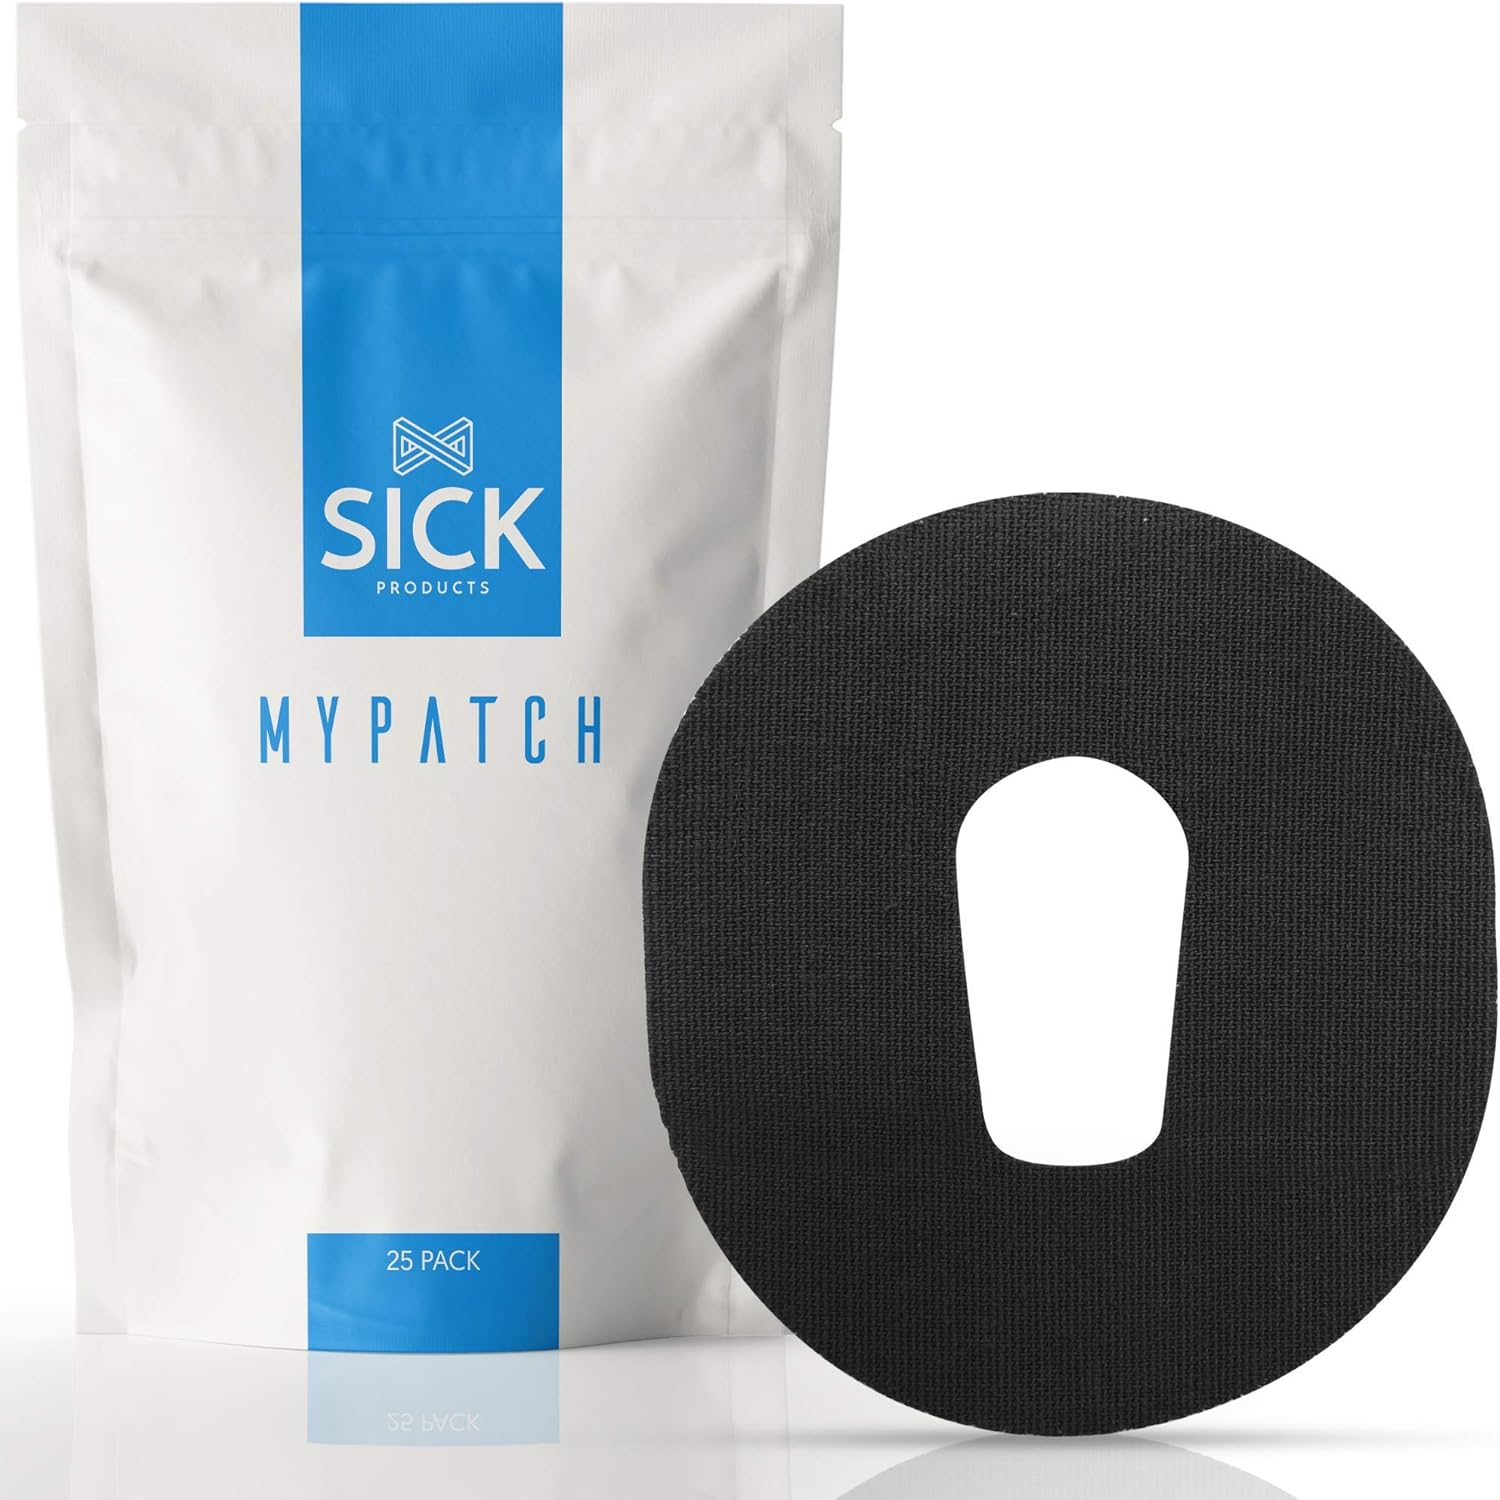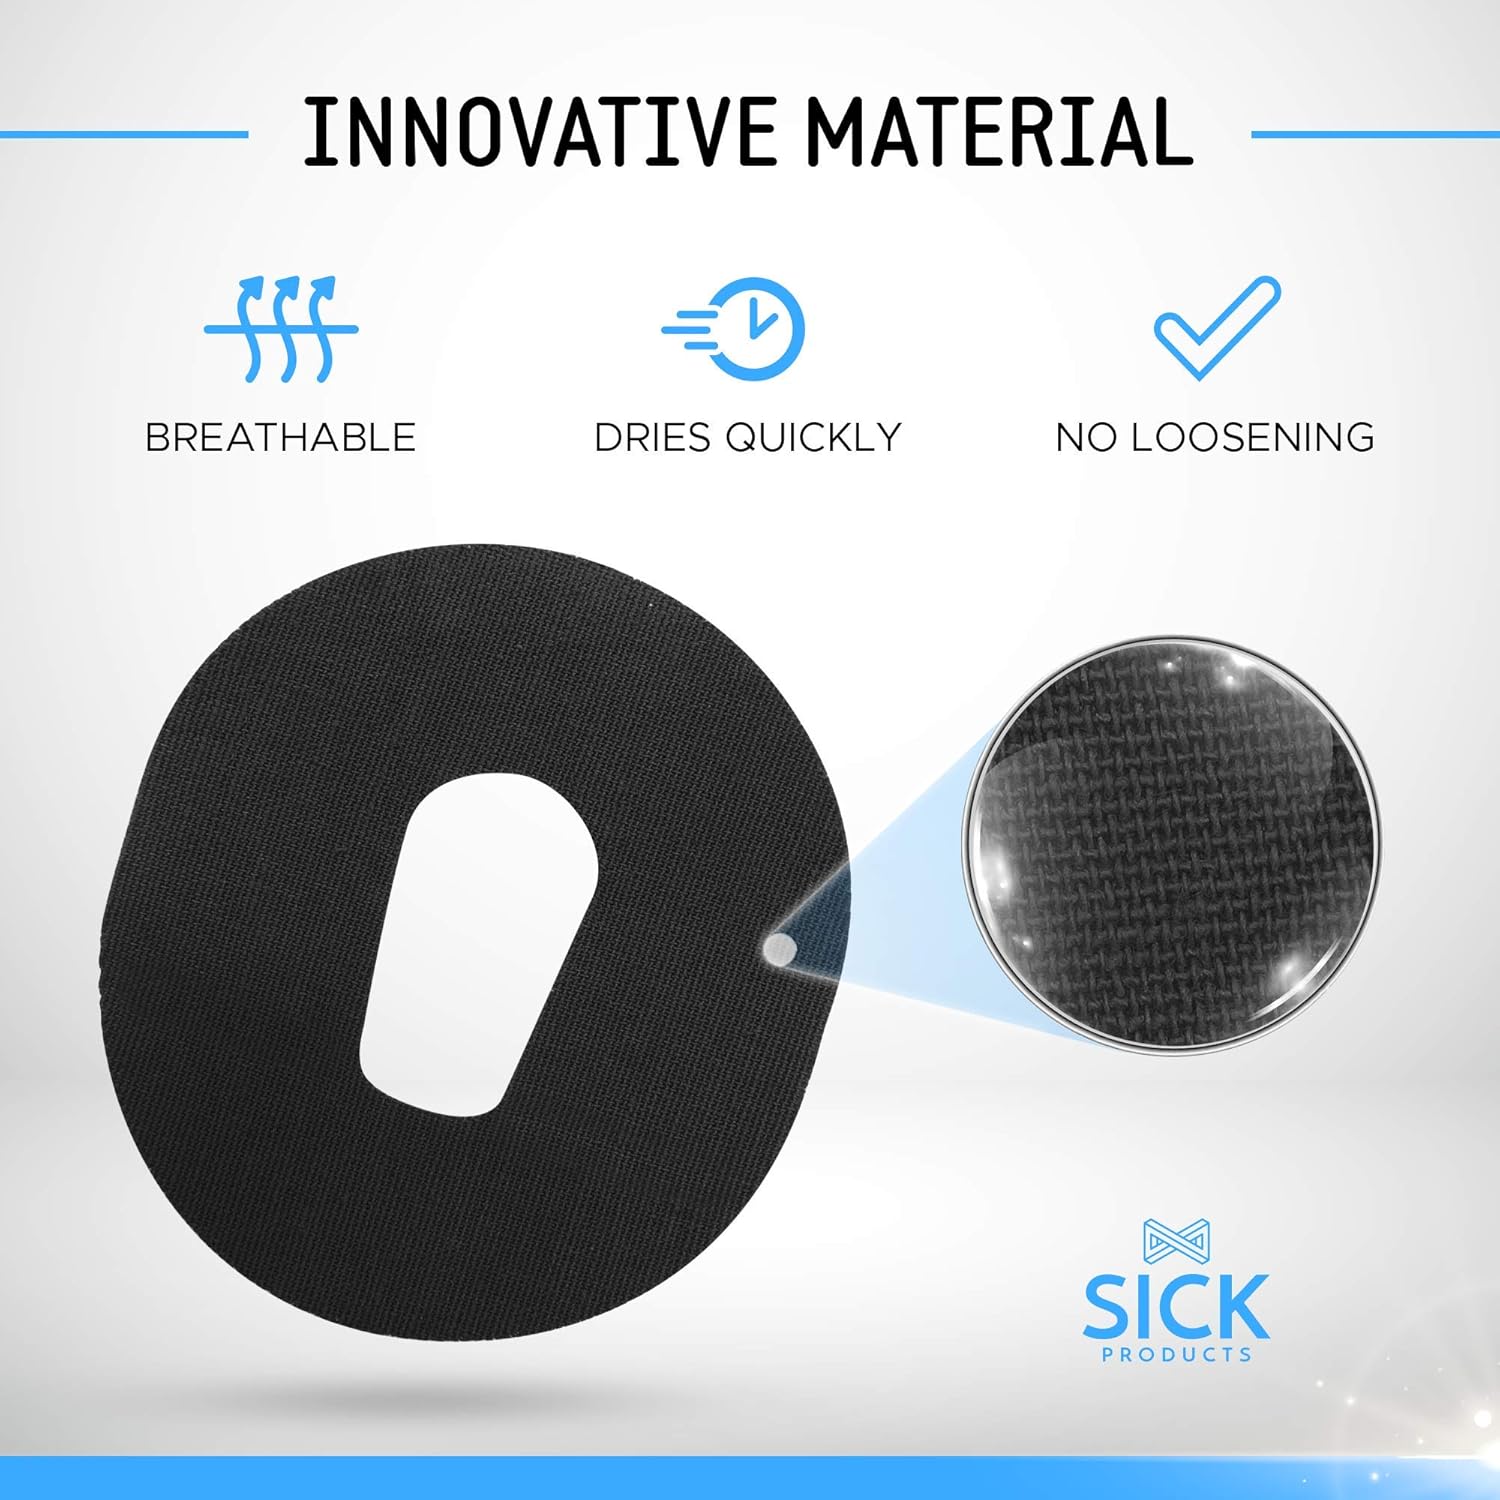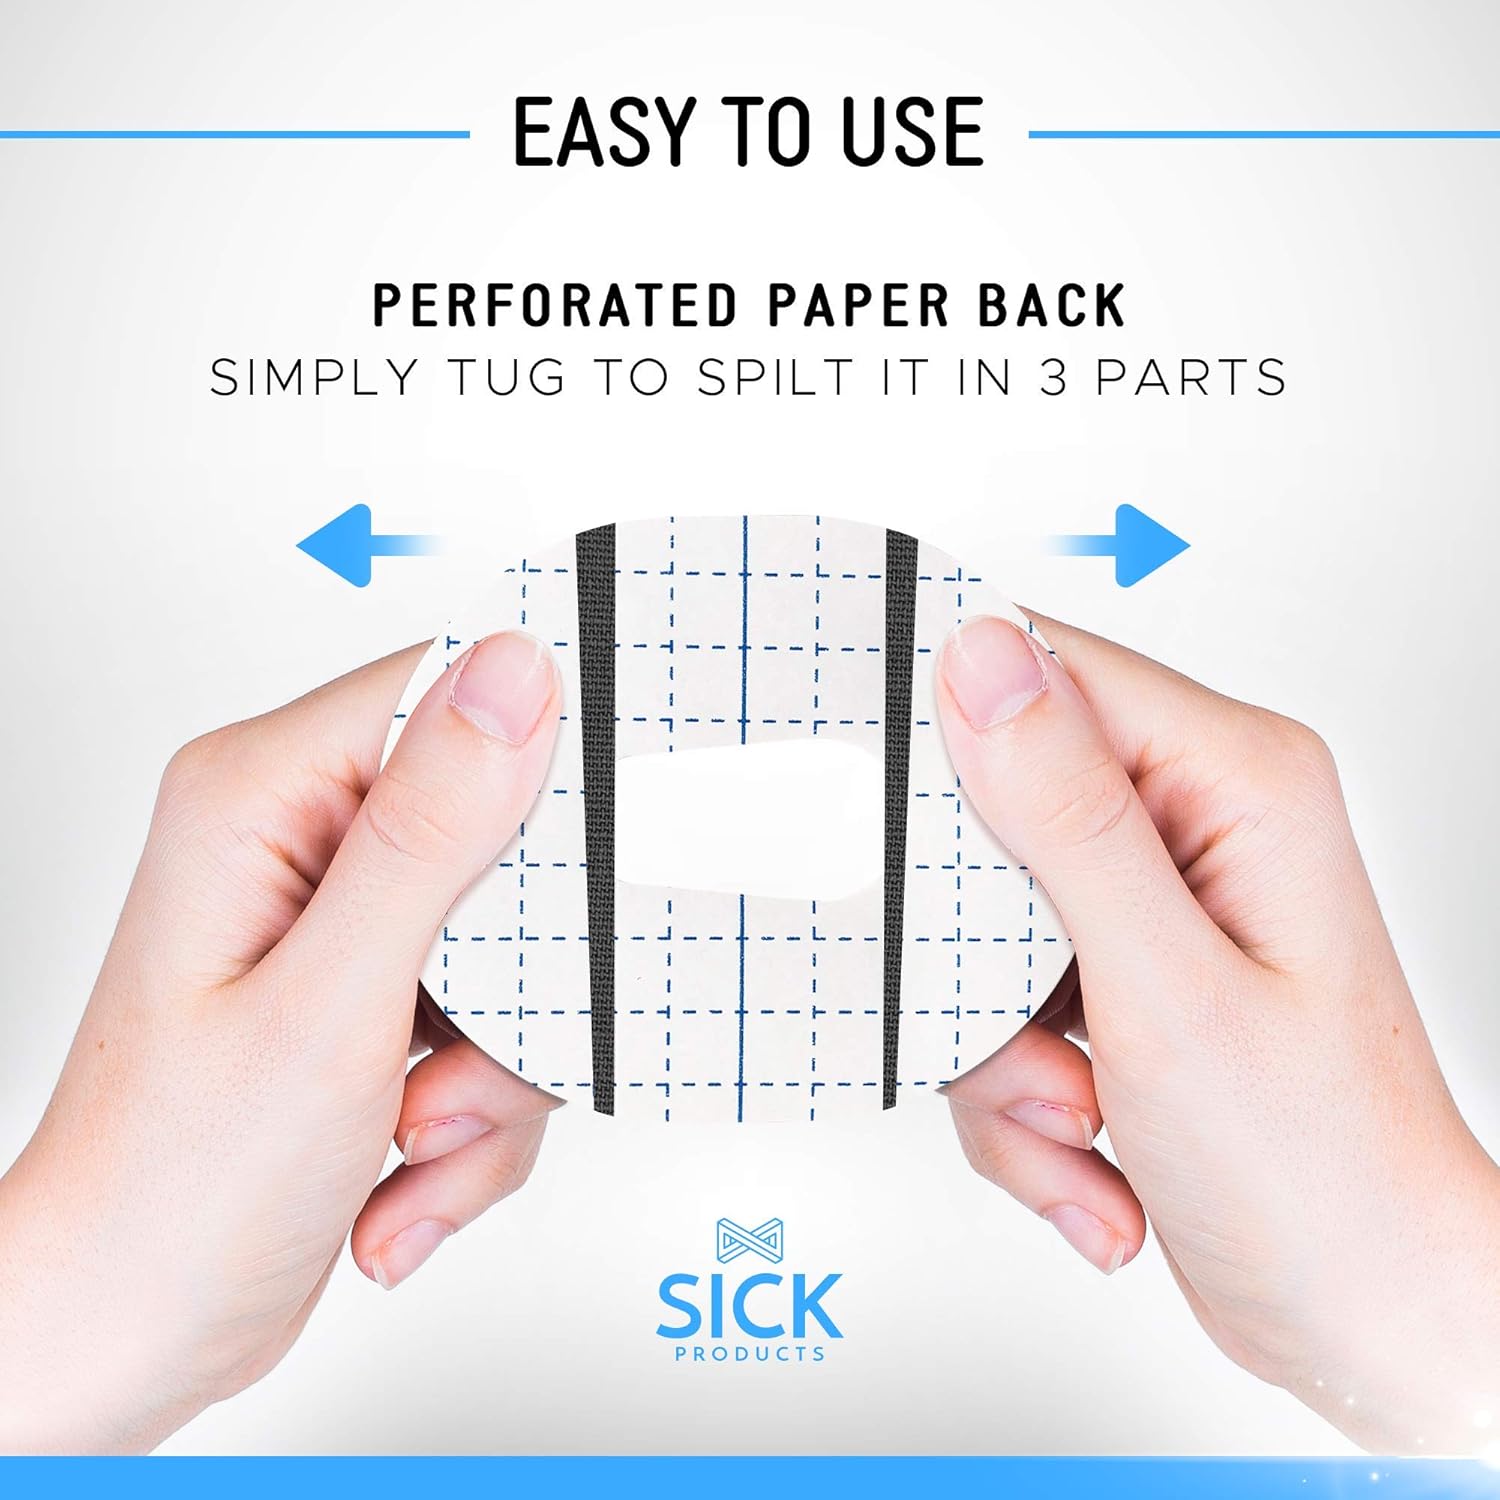
Sick Products Adhesive Patch 25 Pack Compatible with Dexcom G6, Waterproof Pre-Cut CGM Patches for Long Fixation and Protection
Category: Health & Personal Care
Sick Products monitor adhesive patches are designed to provide you with a simple way to keep your glucose monitor sensors safely in place throughout the day in every season. We use 100% acrylic adhesive that offers a strong hold while making sure you stay comfortable making them the ideal choice for women and men that want to keep their monitor sensors safely attached for longer. We use 100% acrylic adhesive that offers a strong hold while making sure you stay comfortable making them the ideal choice for women and men that want to keep their monitor sensors safely attached for longer. We only soft and breathable fabric that provides a firm and comfortable fit. We only soft and breathable fabric that provides a firm and comfortable fit. Each adhesive skin patch is made with comfort in mind to make sure you can wear it without any irritation or discomfort. Each adhesive skin patch is made with comfort in mind to make sure you can wear it without any irritation or discomfort. Thanks to the quick-drying and waterproof properties of the adhesive patches you can take part in any outdoor activity including sports, swimming, traveling, running and many more. Thanks to the quick-drying and waterproof properties of the adhesive patches you can take part in any outdoor activity including sports, swimming, traveling, running and many more. The breathable fabric will let your skin breathe to prevent sweat buildup while offering a strong hold. The breathable fabric will let your skin breathe to prevent sweat buildup while offering a strong hold. It prevents water and sweat from loosening your monitor sensor so you can take part in any activity without worrying. It prevents water and sweat from loosening your monitor sensor so you can take part in any activity without worrying. They are easy to apply and just as easy to remove making them ideal for both kids and adults. Make The Smart Choice To Keep Your Monitor Sensor Safely In Place All Day With Sick Products Adhesive Patch Pack! They are easy to apply and just as easy to remove making them ideal for both kids and adults. Make The Smart Choice To Keep Your Monitor Sensor Safely In Place All Day With Sick Products Adhesive Patch Pack!
Features: RELIABLE & STRONG ADHESIVE: Our waterproof adhesive patches are made using a strong yet safe adhesive to keep your monitor sensor safely in place for longer whether you’re playing sports, swimming, running and more without causing any irritation. Compatible with Dexcom G6 | EASY TO APPLY & REMOVE: Each pack comes with 25 patches that can easily be applied and removed. Applying it is simple, just place the sensor in the center of the adhesive patch and apply to your skin during any activity | BREATHABLE & COMFORTABLE: The pre-cut CGM patches are made using only light, soft and breathable materials that offer just enough flexibility to move along with you without falling off when taking part in physical activities. It’s ideal for all skin types to make sure it won’t irritate your skin or cause any discomfort | INNOVATIVE & WATERPROOF: Our quick drying adhesive patches are waterproof and sweat proof so you can enjoy all your indoor and outdoor activities without worrying about it slipping off. It can easily be taken off and doesn’t leave behind any sticky residue making these patches ideal for daily use | 100% CUSTOMER SATISFACTION: This adhesive patch set provides you with a simple way to attach your monitor to you while making sure they stay safe without causing any discomfort. If you aren’t satisfied with our CGM tape set then let us know within 30 days for a refund